Soulmate (2013 film)

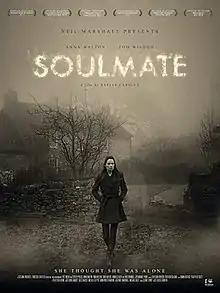
Film poster

Soulmate is a 2013 British mystery horror film directed by Axelle Carolyn in her feature film directorial debut. The film stars Anna Walton as a woman who travels to the countryside to recuperate after a suicide attempt but finds that her cottage is haunted by a ghost.